Denis Glover

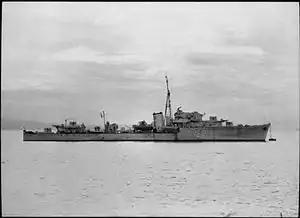
HMS "Onslaught"

His work at the Press was interrupted by service with the Royal Navy in World War II. He had wanted to join the Royal New Zealand Navy but as there were no suitable vacancies he applied under a programme which sent New Zealand naval recruits to the United Kingdom on loan to the Royal Navy. He left Christchurch for Auckland, then embarking on the "Dominion Monarch" for Shortly Gate, England, arriving in February 1942.